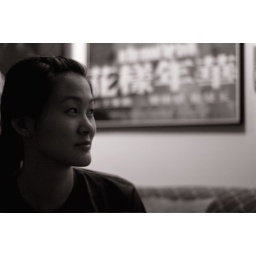
try to catch the deluge in a paper cup